William James Russell

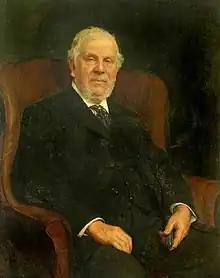
William James Russell by Herbert Arnould Olivier

William James Russell (1830–1909) was an English chemist and Fellow of the Royal Society.